Radium

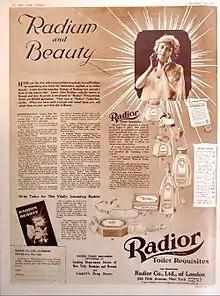
1918 ad for Radior, one of several cosmetic products claiming to contain radium for its purported curative properties

Radium was formerly used in self-luminous paints for watches, aircraft switches, clocks, and instrument dials and panels. A typical self-luminous watch that uses radium paint contains around 1 microgram of radium. In the mid-1920s, a lawsuit was filed against the United States Radium Corporation by five dying "Radium Girls" – dial painters who had painted radium-based luminous paint on the components of watches and clocks. The dial painters were instructed to lick their brushes to give them a fine point, thereby ingesting radium. Their exposure to radium caused serious health effects which included sores, anemia, and bone cancer.